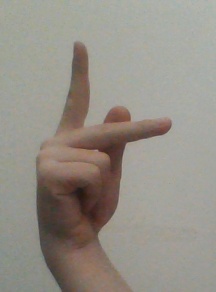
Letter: dha